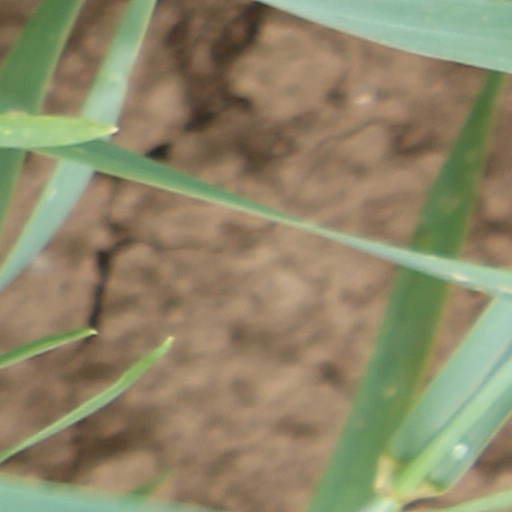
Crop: wheat